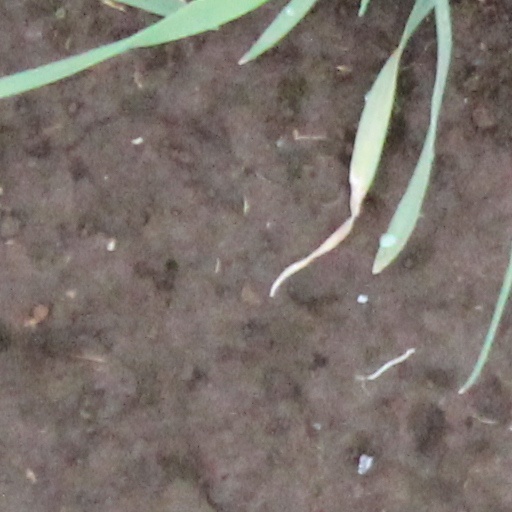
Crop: wheat